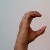
The image shows a hand gesture representing the letter 'C' in Indian Sign Language.